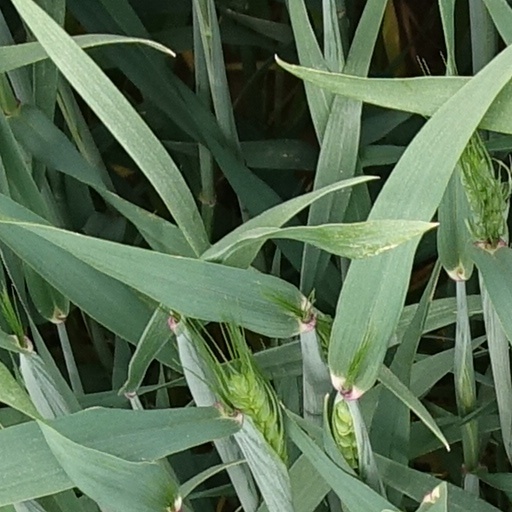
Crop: wheat